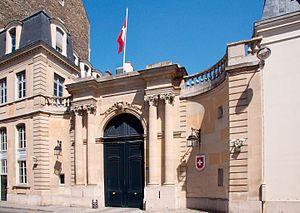
Ambassade Suisse à Paris, France.
La Confédération suisse est représentée dans le monde grâce à ses missions diplomatiques.
L'ambassade de Suisse en France est la représentation diplomatique de la Confédération suisse auprès de la République française. Elle est située au 142 rue de Grenelle, dans le 7ᵉ arrondissement de Paris, la capitale du pays. Son ambassadrice est, depuis 2019, Livia Leu Agosti.